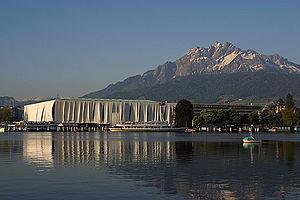
Le palais de la culture et des congrès est un édifice culturel multifonctionnel, construit à Lucerne selon les plans de Jean Nouvel. Doté d'une salle de concert à l'acoustique considérée comme exceptionnelle, le KKL programme des concerts de qualité.